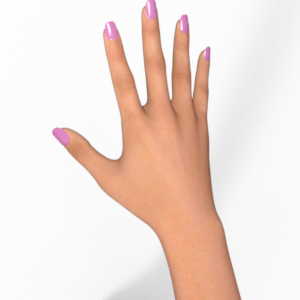
Label: paper